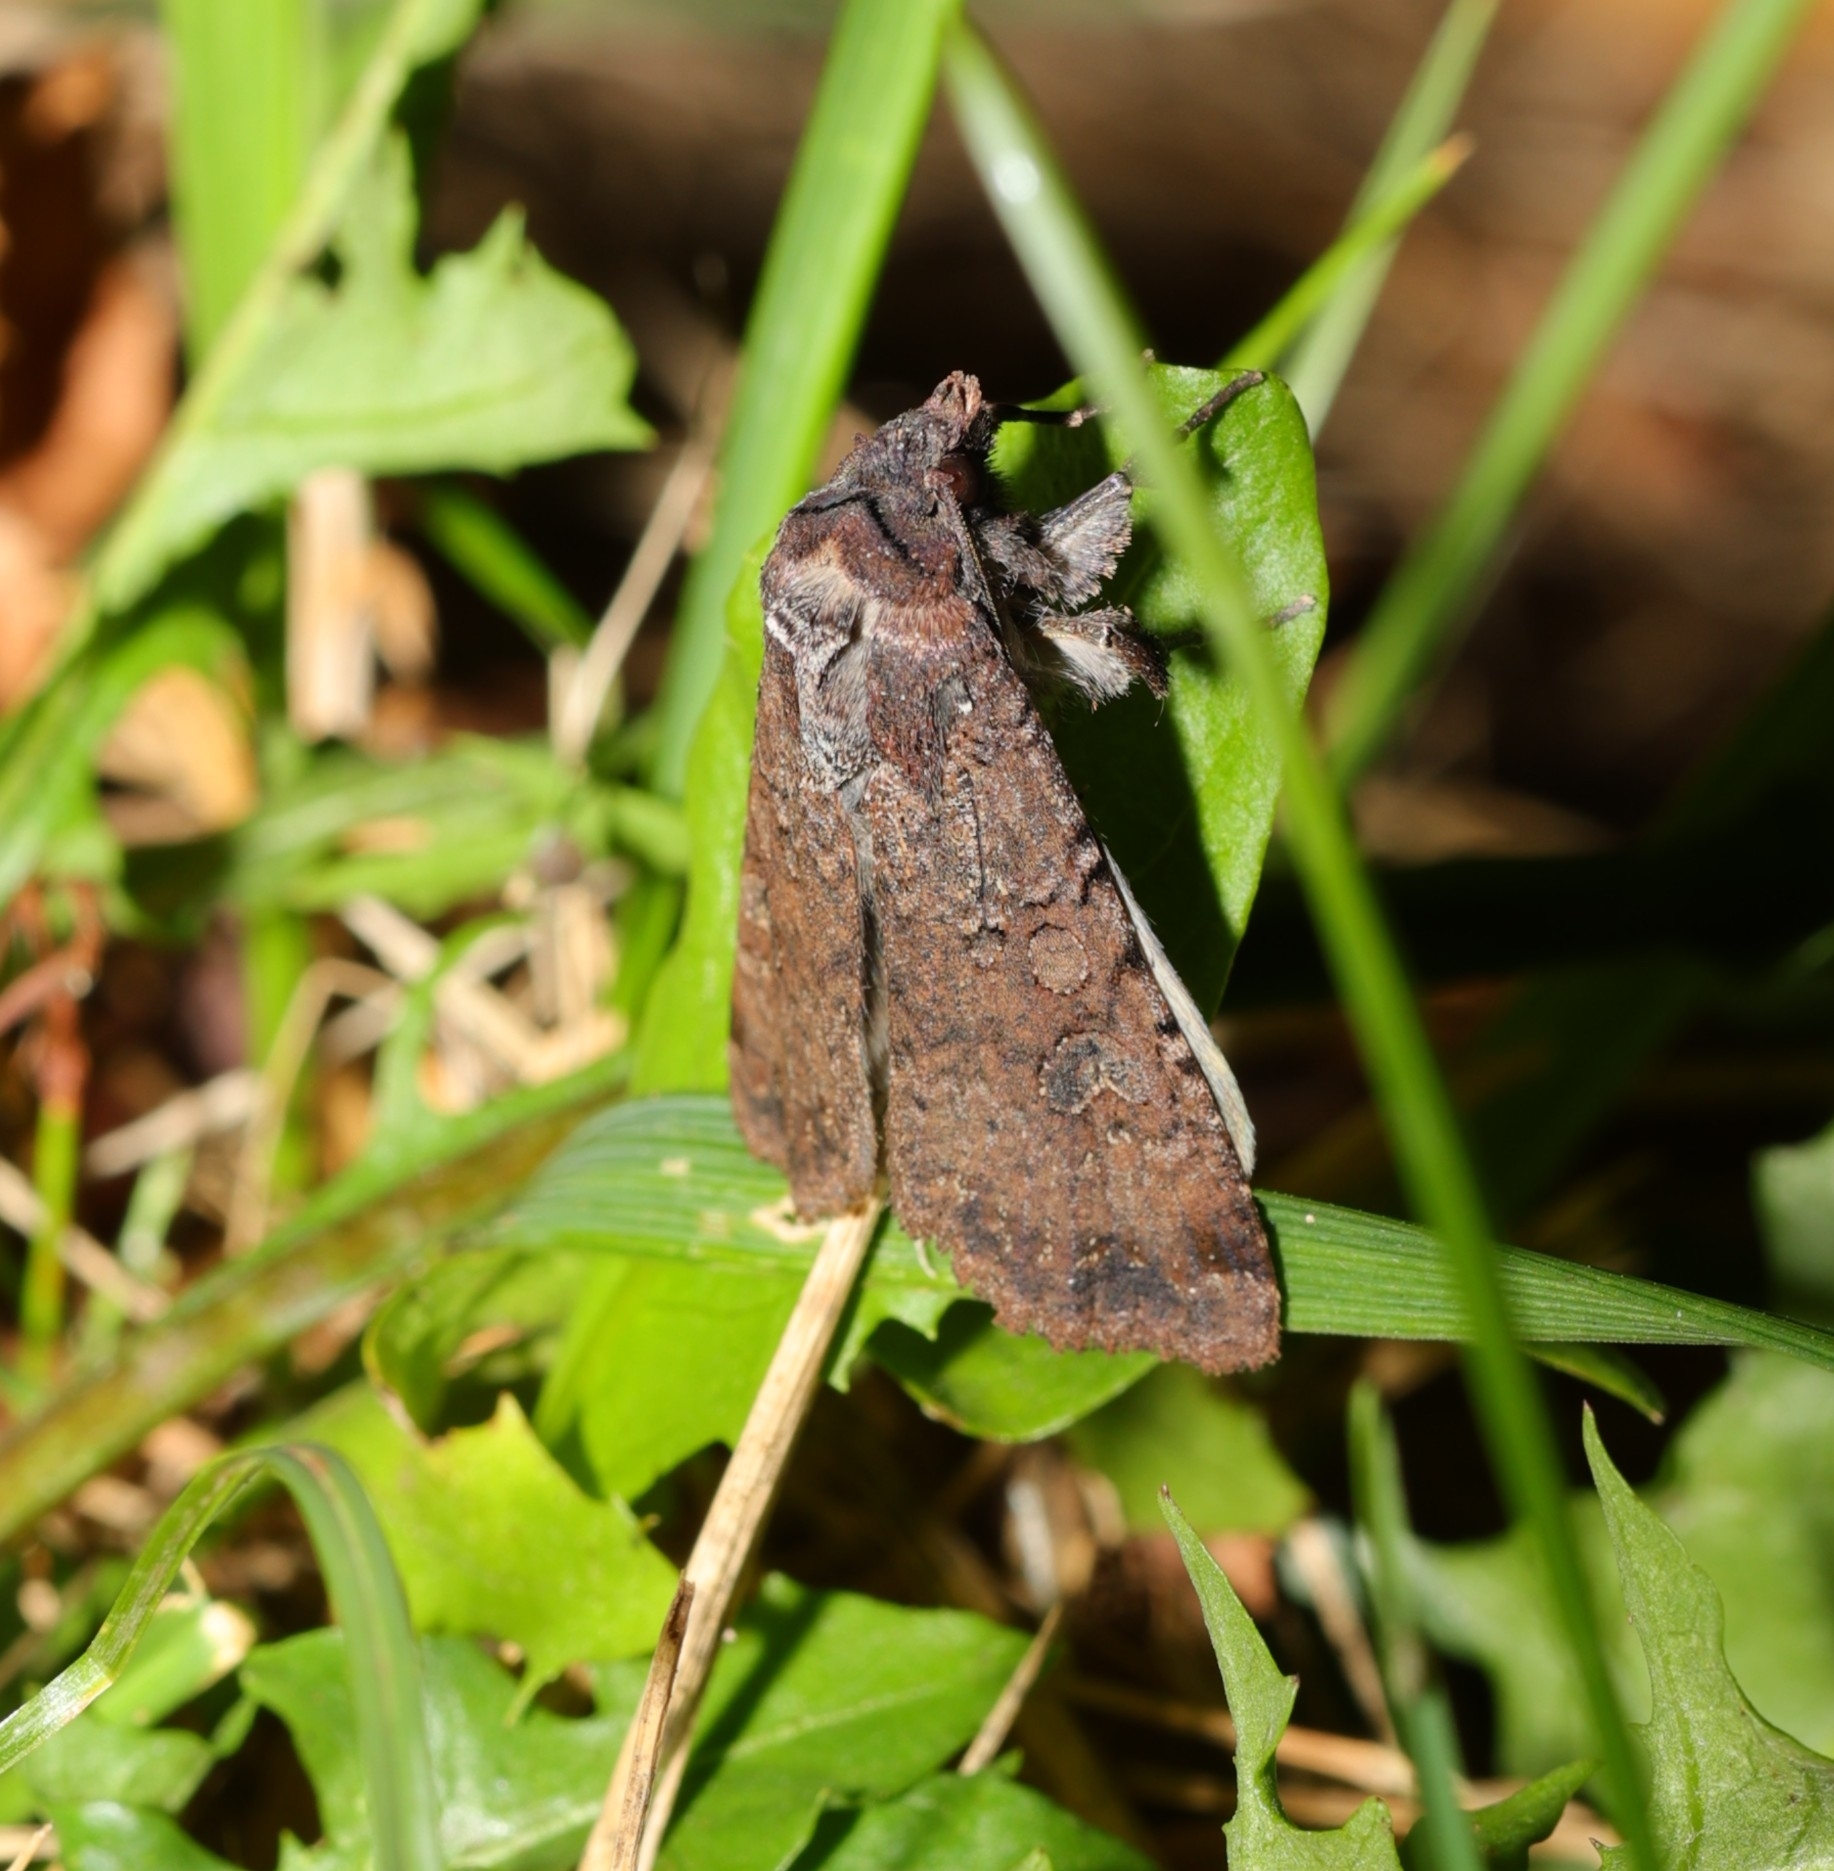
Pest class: cutworms